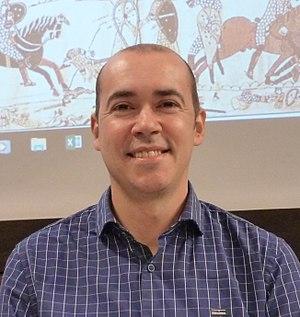
Santiago Lopo, né à Vigo le 2 mars 1974, est un écrivain, professeur et traducteur galicien. Il est professeur à Pontevedra.